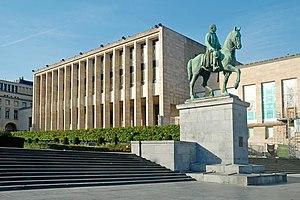
Belgique - Bruxelles - Bibliothèque Albertine (Architecture monumentale - architectes Jules Ghobert et Maurice Houyoux - 1954-1969)
La KBR, surnommée Bibliothèque royale Albert Iᵉʳ, l'Albertine ou la Royale, en abrégé KBR, est la bibliothèque scientifique nationale de l'État fédéral belge. Elle se situe à Bruxelles, au Mont des Arts, dans le quartier royal.
Le Mont des Arts est un complexe urbanistique comprenant la Bibliothèque royale de Belgique, les Archives générales du Royaume, le centre de congrès Square et un jardin créé par l'architecte paysagiste René Pechère, situé à Bruxelles, entre le quartier royal et le quartier du centre en contrebas. La configuration actuelle date de son réaménagement entre 1954 et 1965.
Jules Ghobert, né à Wéris le 20 mars 1881 et mort à Bruxelles le 16 décembre 1971, est un architecte belge qui fut un des protagonistes de l'architecture monumentale en Belgique.
Alfred Courtens est un sculpteur belge né à Bruxelles le 27 juin 1889 et mort à Saint-Josse-ten-Noode le 19 décembre 1967.
Albert, prince de Belgique, duc de Saxe, prince de Saxe-Cobourg et Gotha et héritier de la couronne belge, puis roi des Belges, est né à Bruxelles le 8 avril 1875 et mort dans un accident d'escalade à Marche-les-Dames le 17 février 1934.